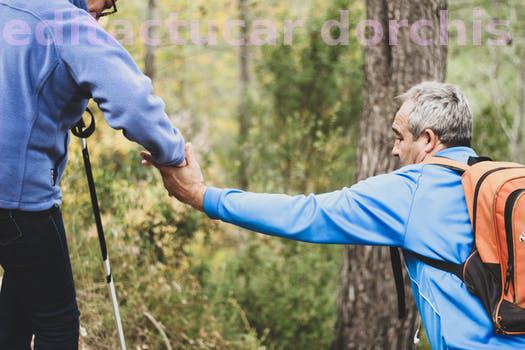
Label: Watermark